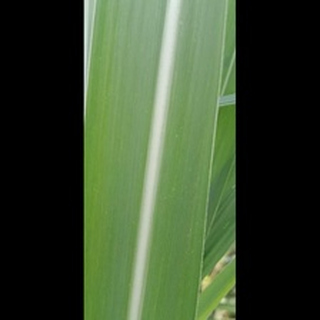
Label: healthy_sugarcane